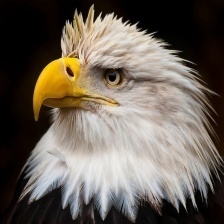
Species: BALD EAGLE
Scientific name: HALIAEETUS LEUCOCEPHALUS